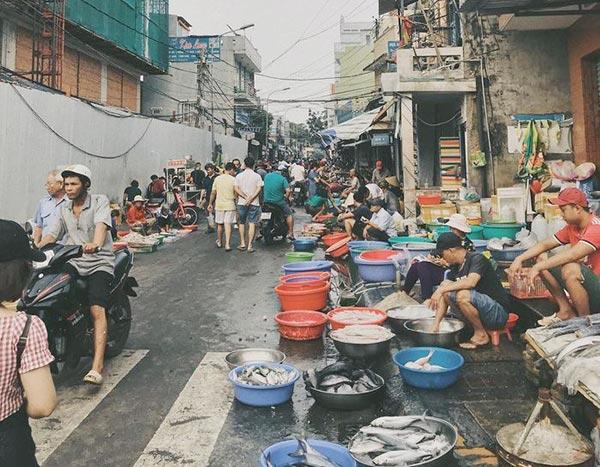
người đội nón màu đỏ đang ngồi sau lưng người đội nón màu đen tại quầy bán cá